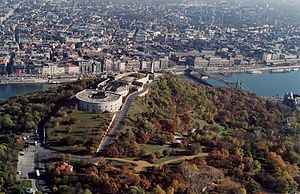
Buda
Citadellet.
Buda er den vestlige del af Ungarns hovedstad Budapest, beliggende på den vestlige bred af Donau. Romerne kaldte Buda for Aquincum.